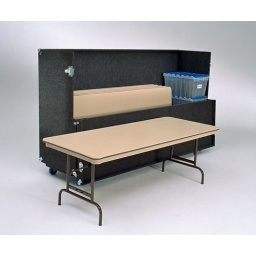
tables in box